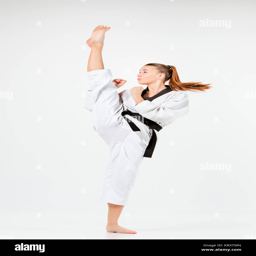
the karate girl with black belt